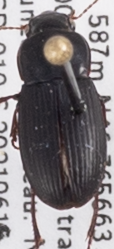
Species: Harpalus somnulentus
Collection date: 2021-06-16
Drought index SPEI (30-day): -0.86
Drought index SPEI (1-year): -2.09
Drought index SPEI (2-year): -1.01